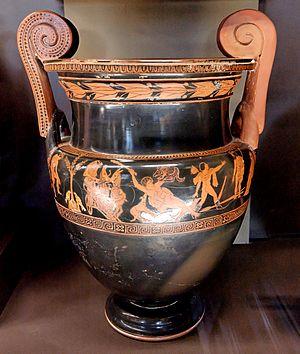
Mort d'Actéon. Artémis conduit un char tiré par deux cerfs. À droite, un homme rapporte la mort d'Actéon à ses parents Aristée et Autonoé. La scène est probablement inspirée par la tragédie perdue d'Eschyle Les Toxitides, qui traitait d'Actéon. Face A d'un cratère à volutes attique à figures rouges, v. 450-440 av. J.-C.
Une volute est un motif ornemental constitué par un enroulement en forme de spirales. Il a été employé, en architecture, notamment dans les chapiteaux de colonnes ioniques, corinthiens et composites. Il existe aussi des pignons à volutes. Le tracé des volutes s'exécute avec un compas, la volute la plus simple est formée de quatre quarts de circonférence se raccordant à l'une de leurs extrémités de par un rayon de plus en plus petit. Il existe plusieurs types de volutes.
Le département des antiquités grecques, étrusques et romaines du Louvre est l'un des huit départements du musée du Louvre. Il abrite une des plus grandes et des plus célèbres collections d'art antique du monde, avec des chefs d'œuvre universellement renommés, et renferme également la plus grande collection mondiale de céramique grecque.
Un cratère est un grand vase utilisé dans l'Antiquité, particulièrement chez les Grecs, pour mélanger le vin et l'eau.